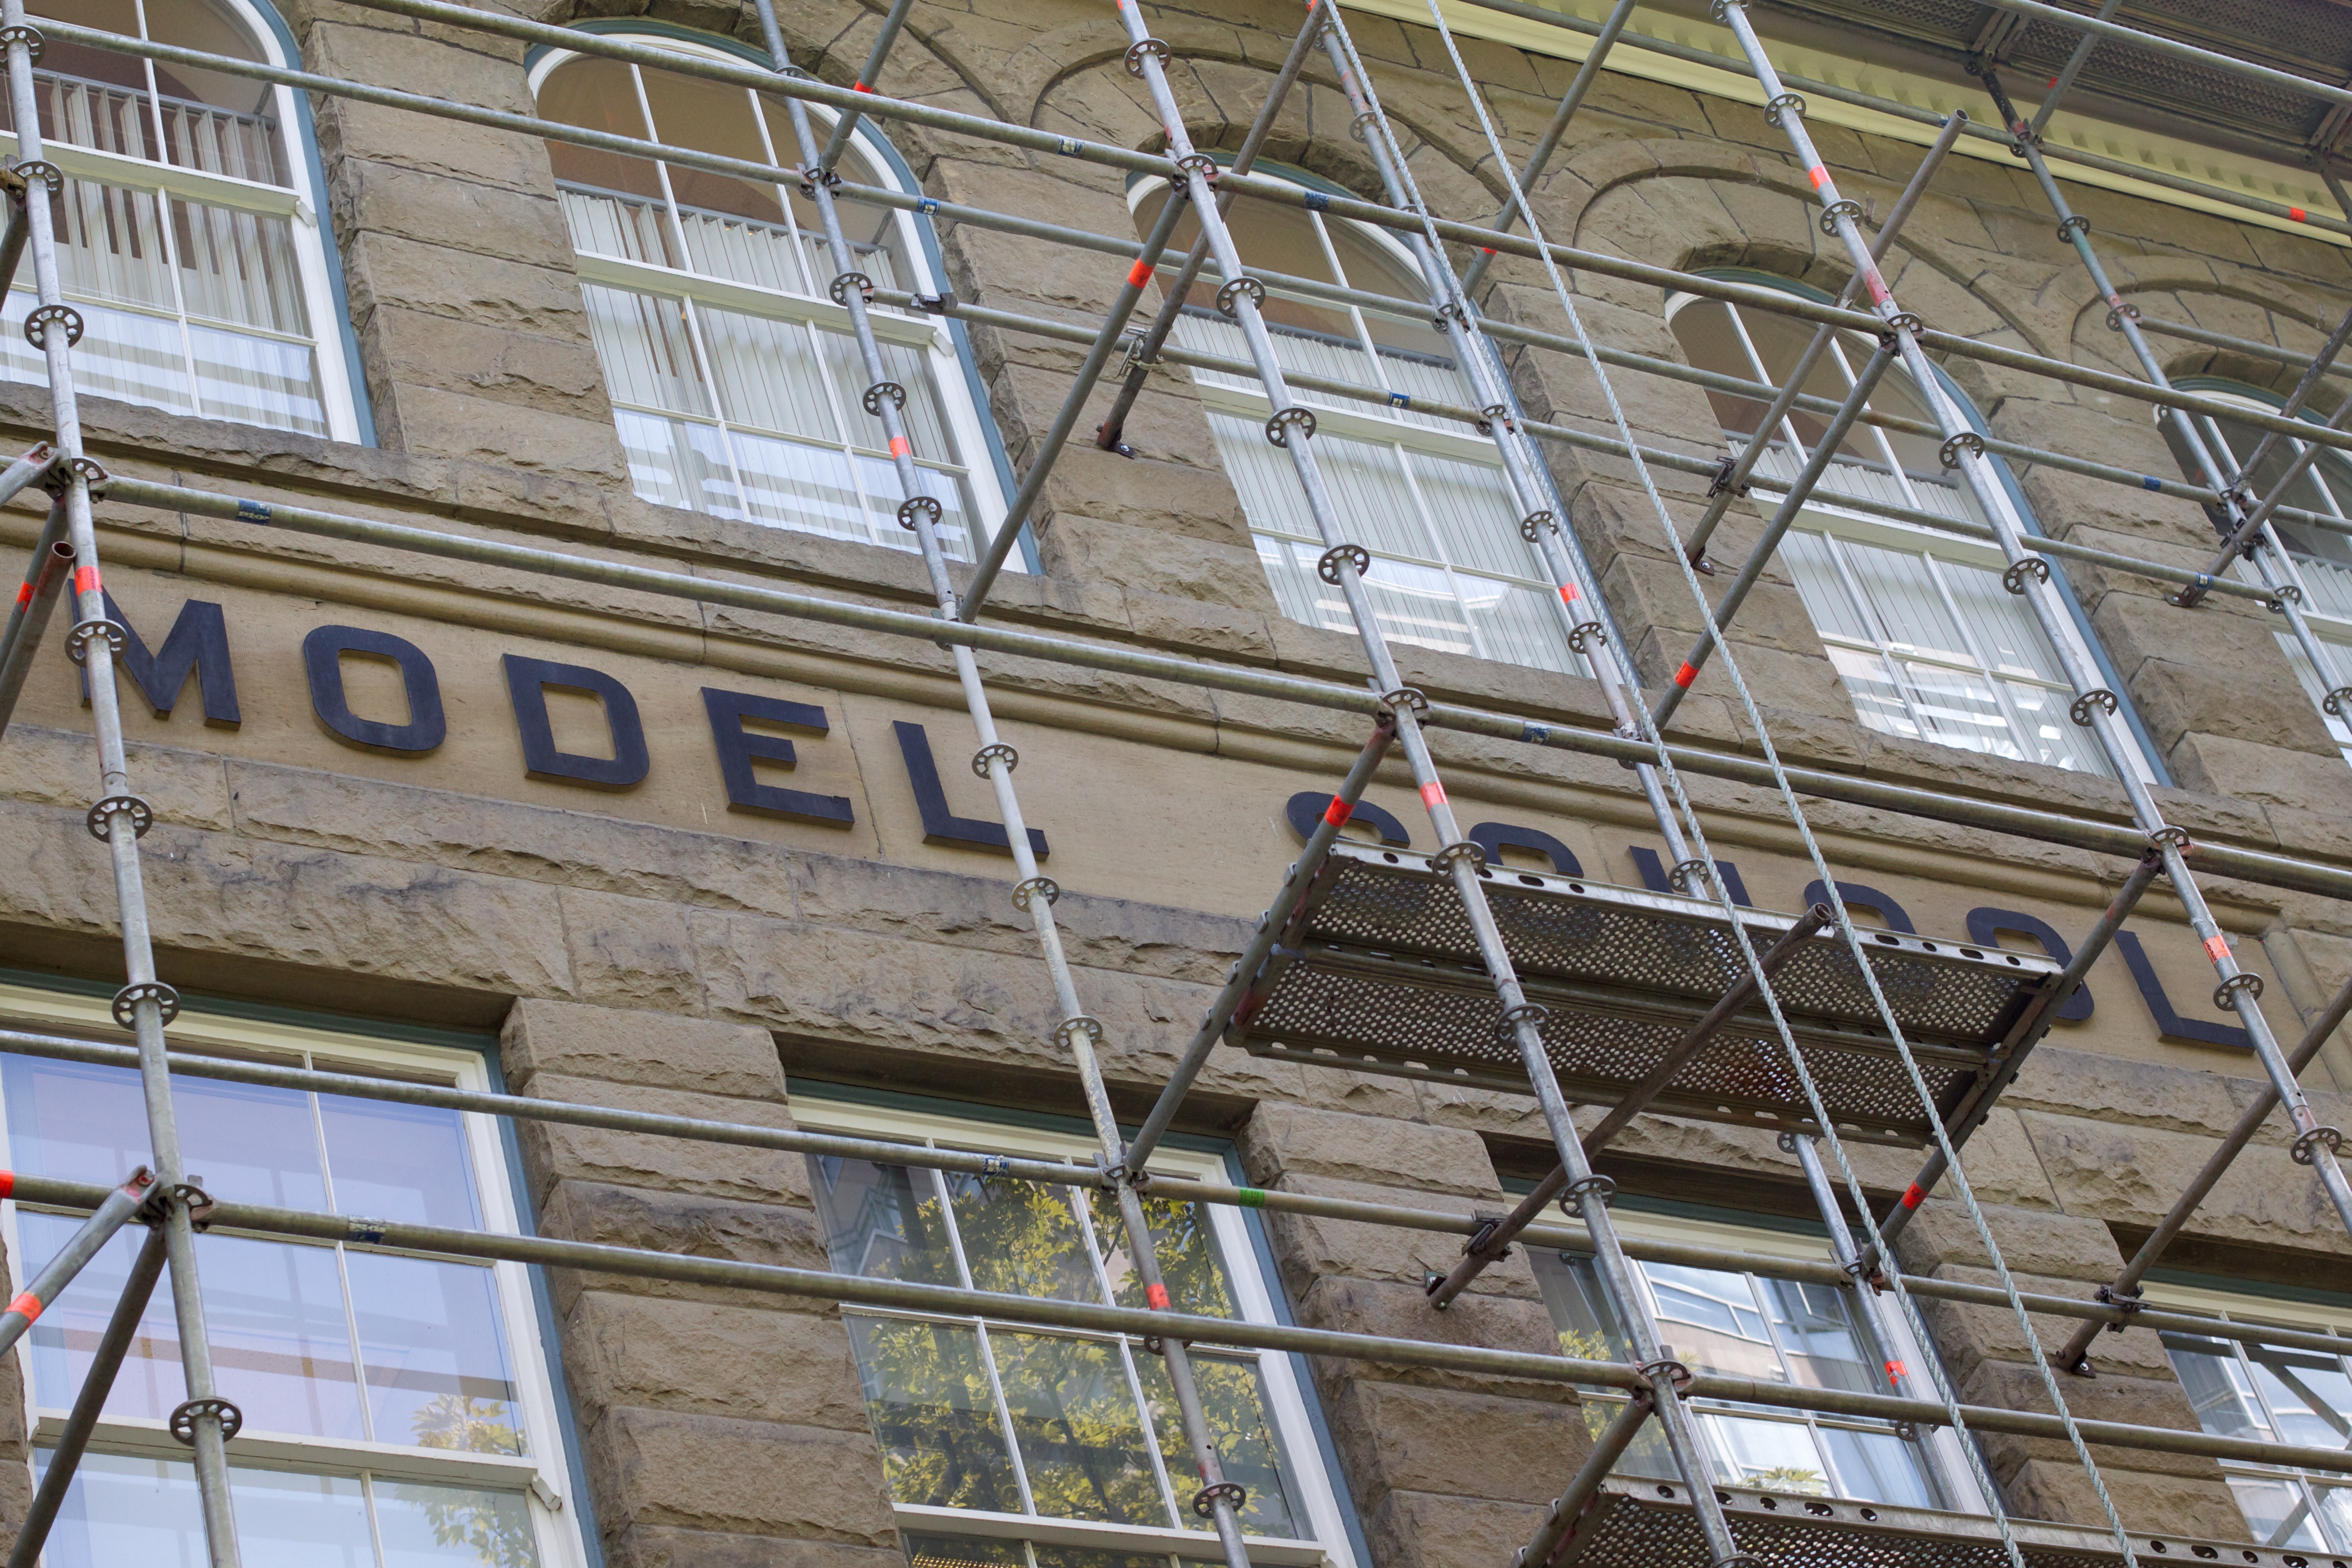
architecture, structure, window, roof, wall, downtown, construction, facade, stadium, arena, school, scaffolding, urban area, sport venue